Seton Palace

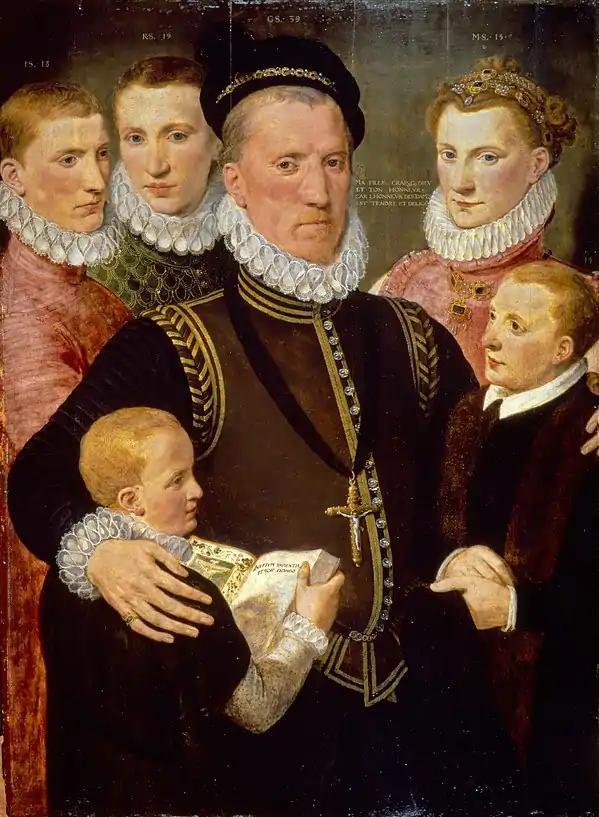
George Seton, 7th Lord Seton, and his children in 1572, including Margaret, Lady Paisley, Robert, Earl of Winton, Sir John Seton of Barns and Alexander, Earl of Dunfermline

The great tower and the "jemmay house" were subsequently restored by Sir William Hamilton of Sanquhar, Captain of Edinburgh Castle and father-in-law of George Seton, 7th Lord Seton. The walled garden was also built at this time. Mary of Guise stayed at Seton Palace for Christmas 1559. The old great tower collapsed in 1561, the structure comprised by new windows. Janet Hepburn's gatehouse was then almost entirely rebuilt.